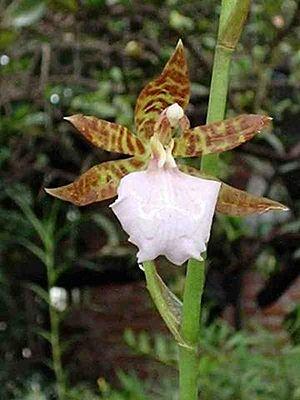
La flore en Colombie se caractérise par une biodiversité importante, avec le taux le plus élevé d'espèces par unité de surface à travers le monde. Plus de 130 000 espèces ont été signalées sur le territoire colombien.